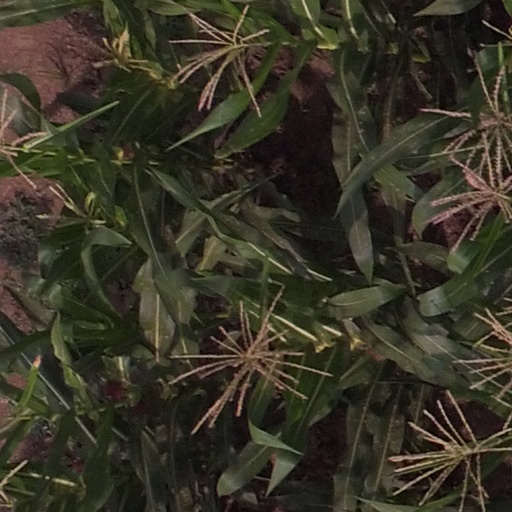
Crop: maize; corn